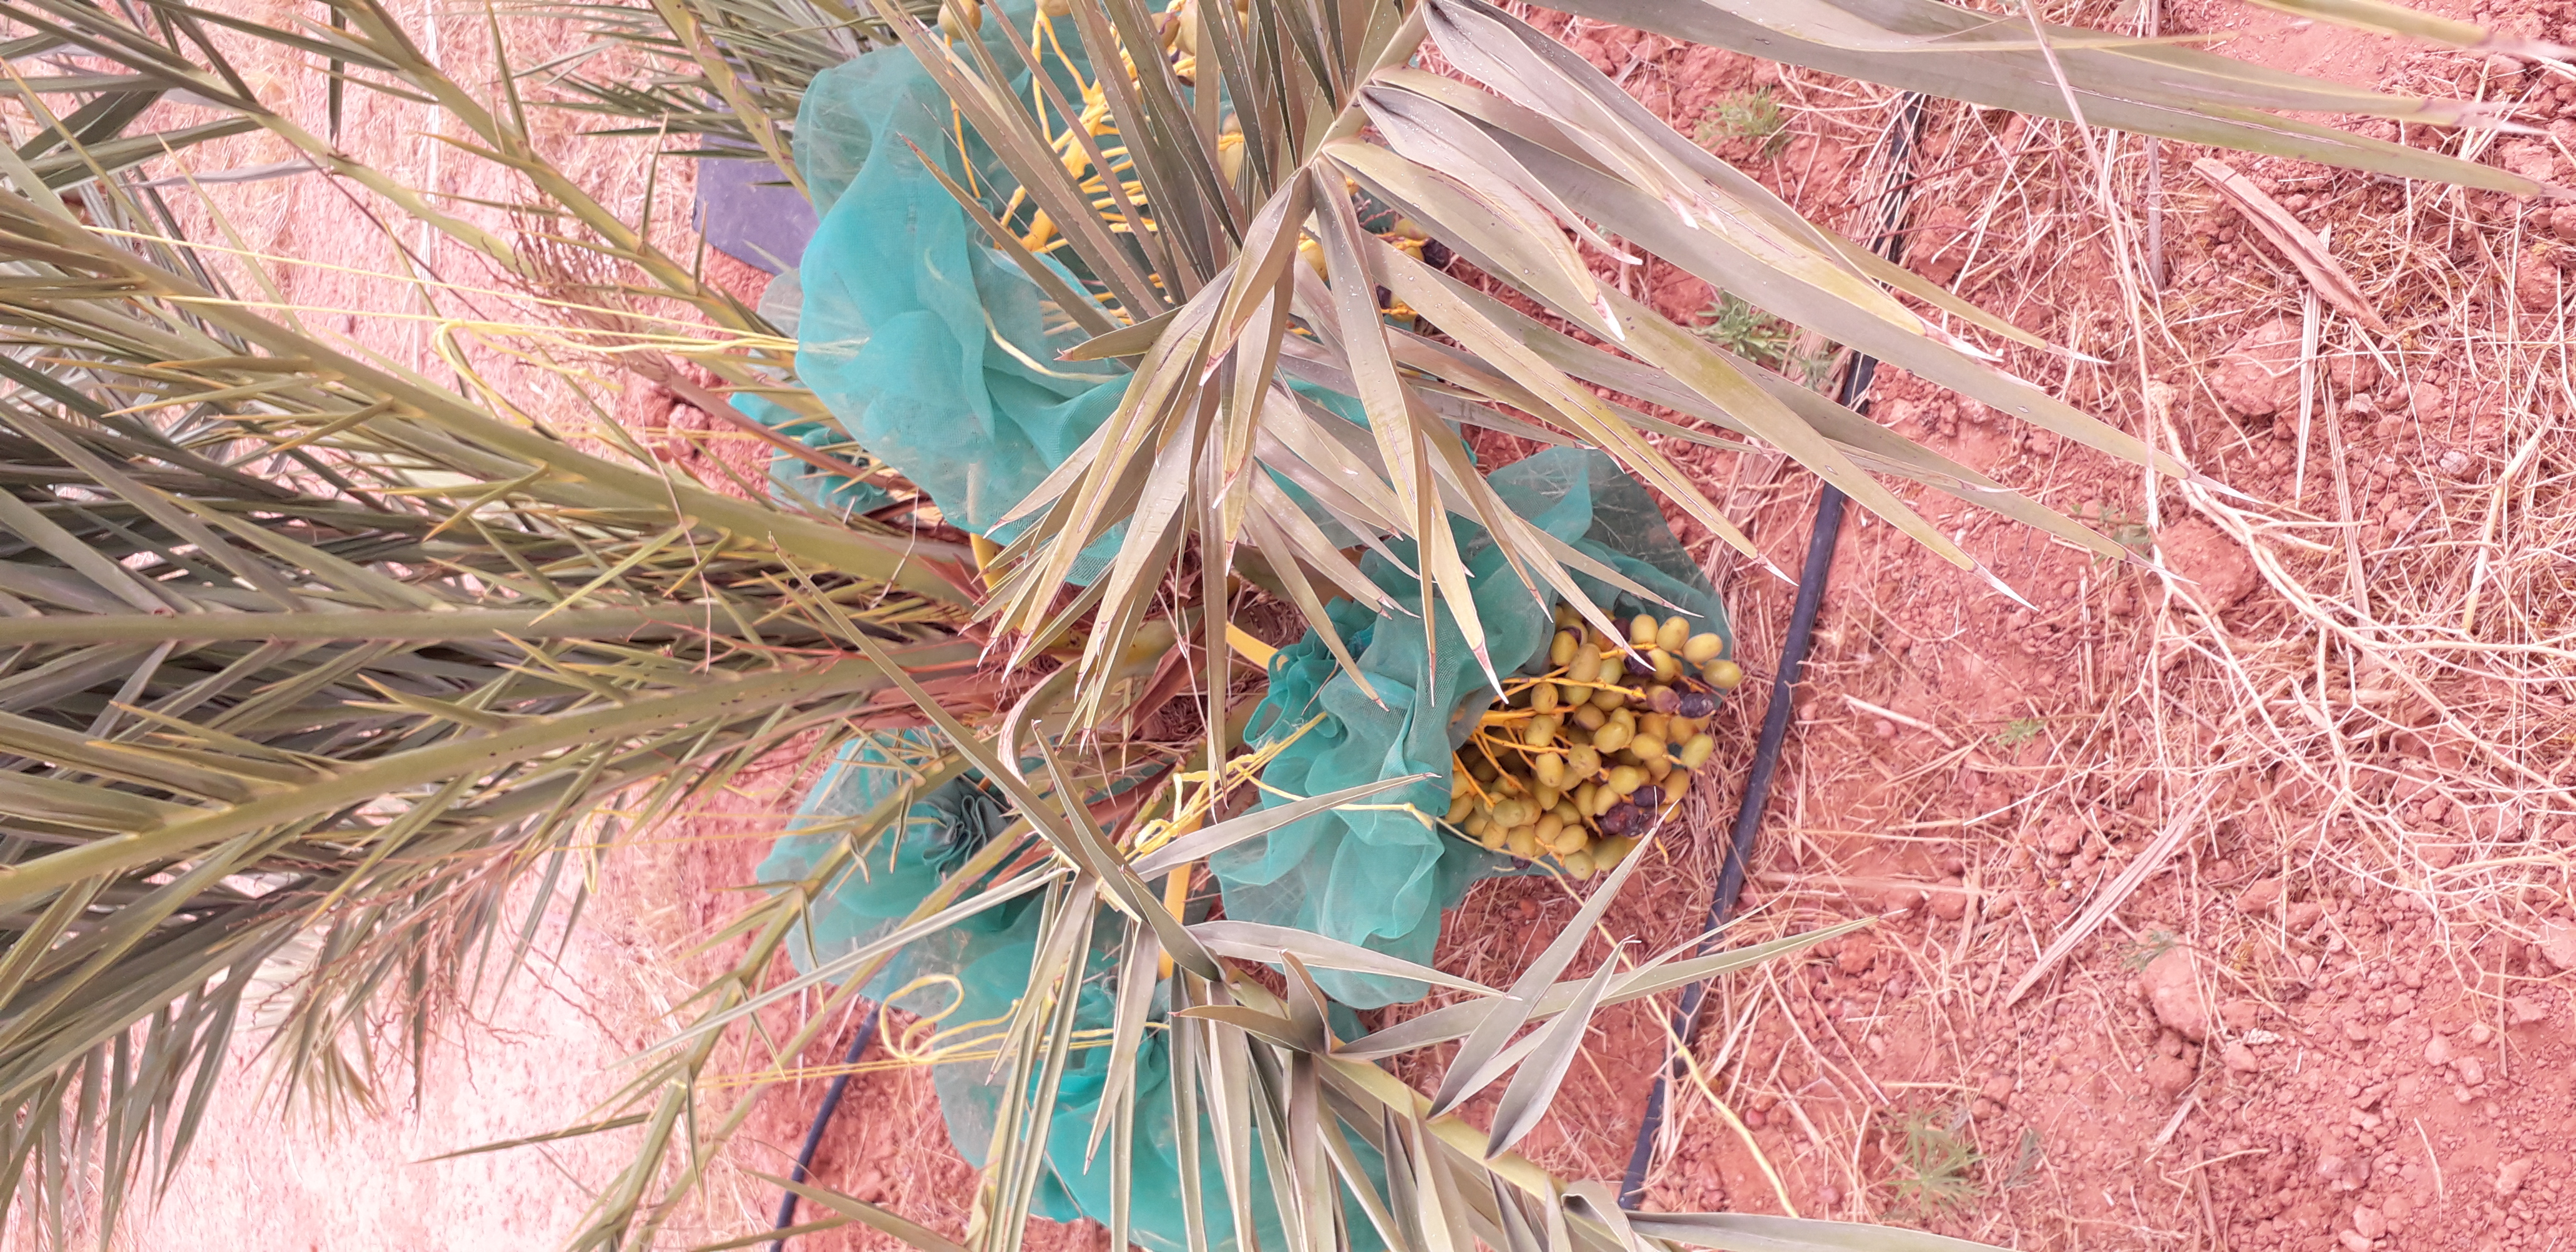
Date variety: kholt